Unga Station

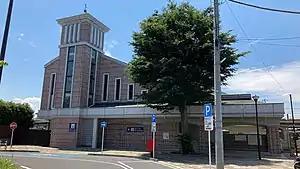
Unga Station east entrance in May 2021

is a railway station on the Tobu Urban Park Line in Nagareyama, Chiba Japan, operated by the private railway operator Tobu Railway.